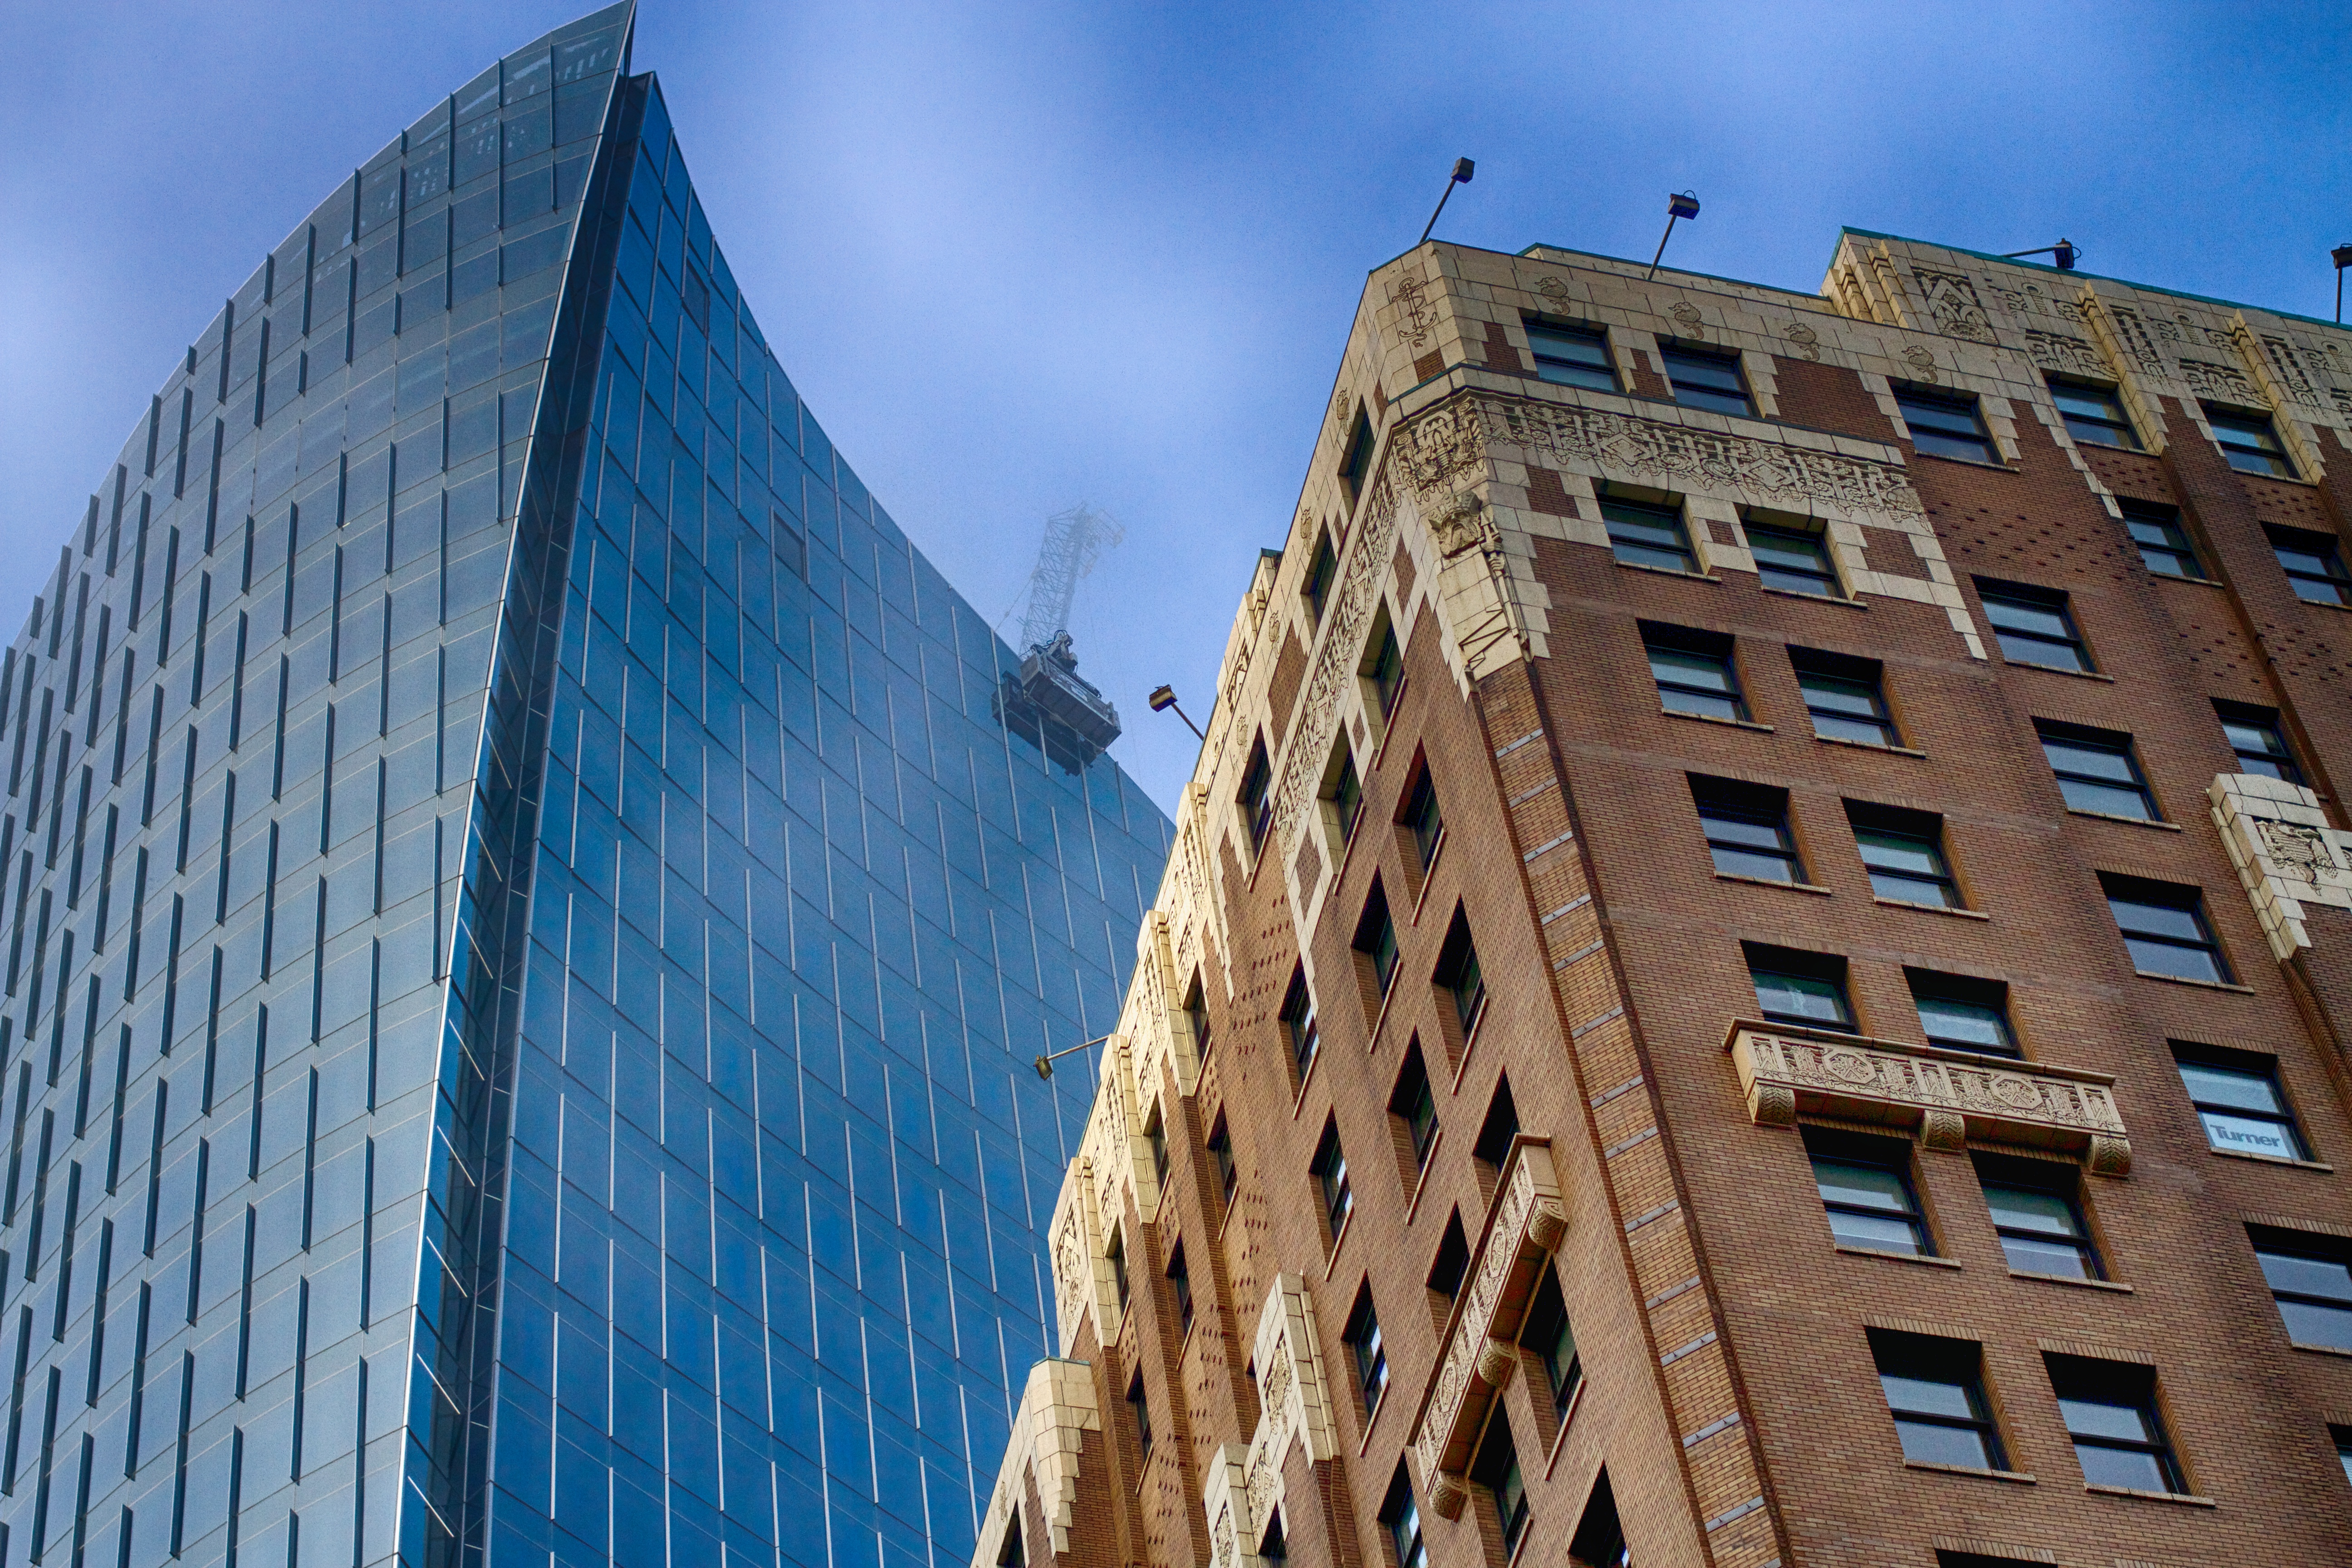
architecture, house, building, city, skyscraper, wall, cityscape, downtown, tower, landmark, facade, blue, tower block, hdr, 2015365, neighbourhood, urban area, human settlement